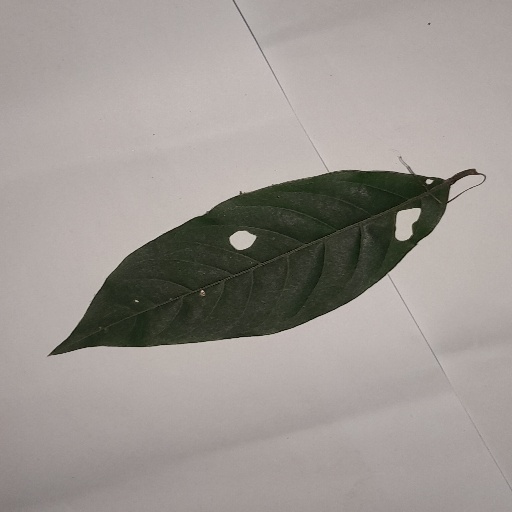
Species: HariTaki
Leaf condition: Shot Hole